Describe the emotion expressed in this image:  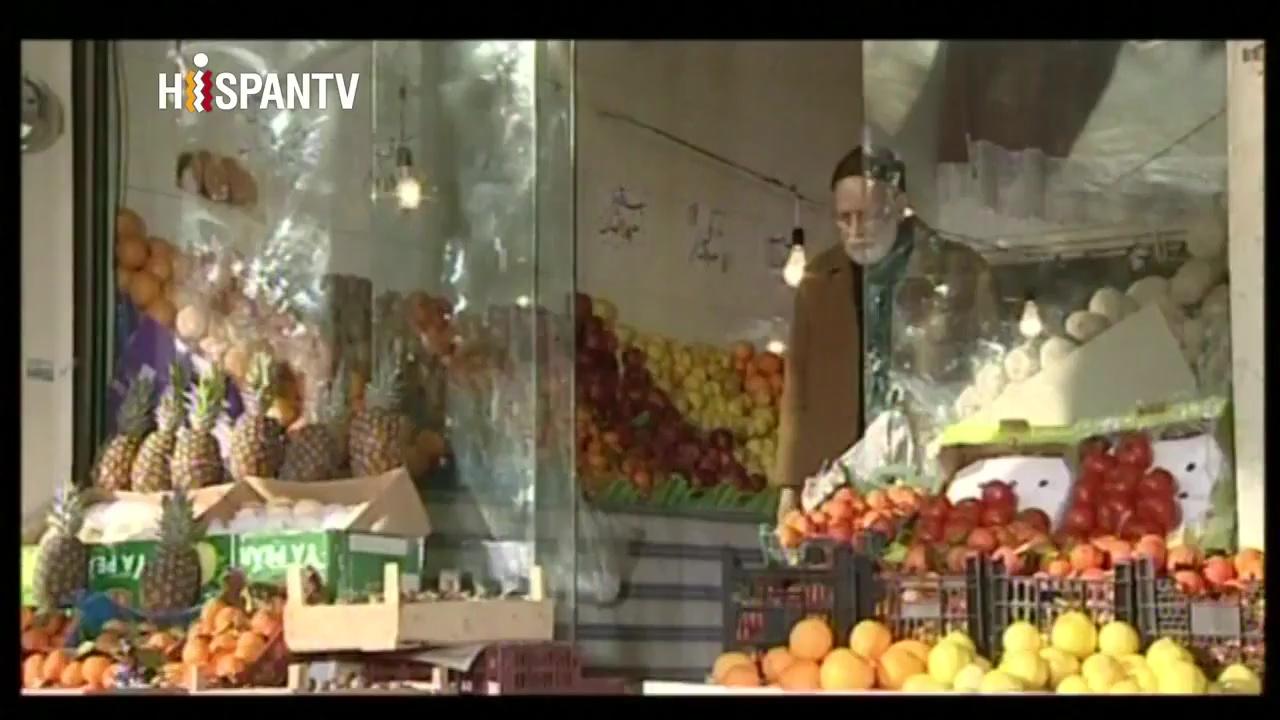
This person displays Fear, valence and arousal with high intensity.